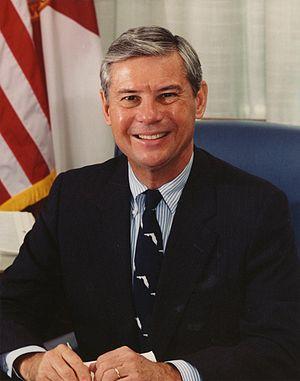
L'élection présidentielle américaine de 2004 se déroule le 2 novembre. Elle est la 55ᵉ élection présidentielle américaine et voit la victoire du président sortant, George W. Bush, nominé par le Parti républicain pour la seconde fois, face au sénateur des États-Unis pour le Massachusetts et candidat du Parti démocrate, John Kerry.
Daniel Robert Graham dit Bob Graham, né le 9 novembre 1936 à Coral Gables, est un homme politique américain membre du Parti démocrate, gouverneur de Floride entre 1979 et 1987 et sénateur fédéral de l'État de 1987 et 2005. Candidat lors des primaires pour les élections présidentielles en 2004, il est connu pour son rejet précoce de la guerre d'Irak.
Depuis son admission à l'Union, le 3 mars 1845, l'État de Floride élit deux sénateurs, membres du Sénat fédéral.